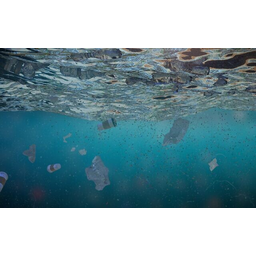
Label: plastic